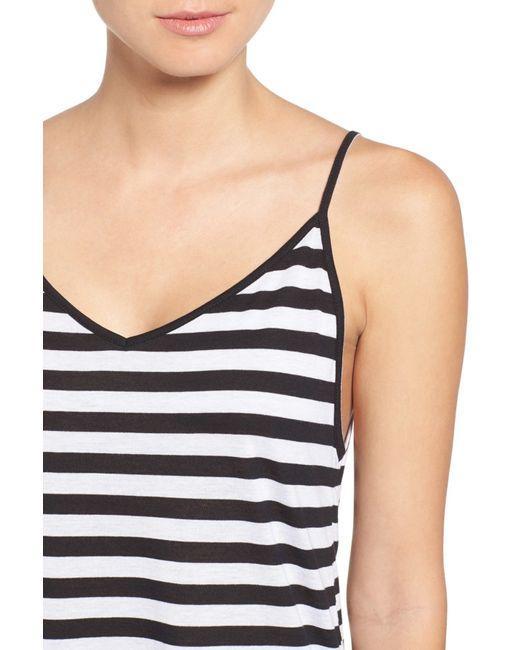
schwarz-weiß gestreiftes Spaghettiträgeroberteil mit V-Ausschnitt und Streifen